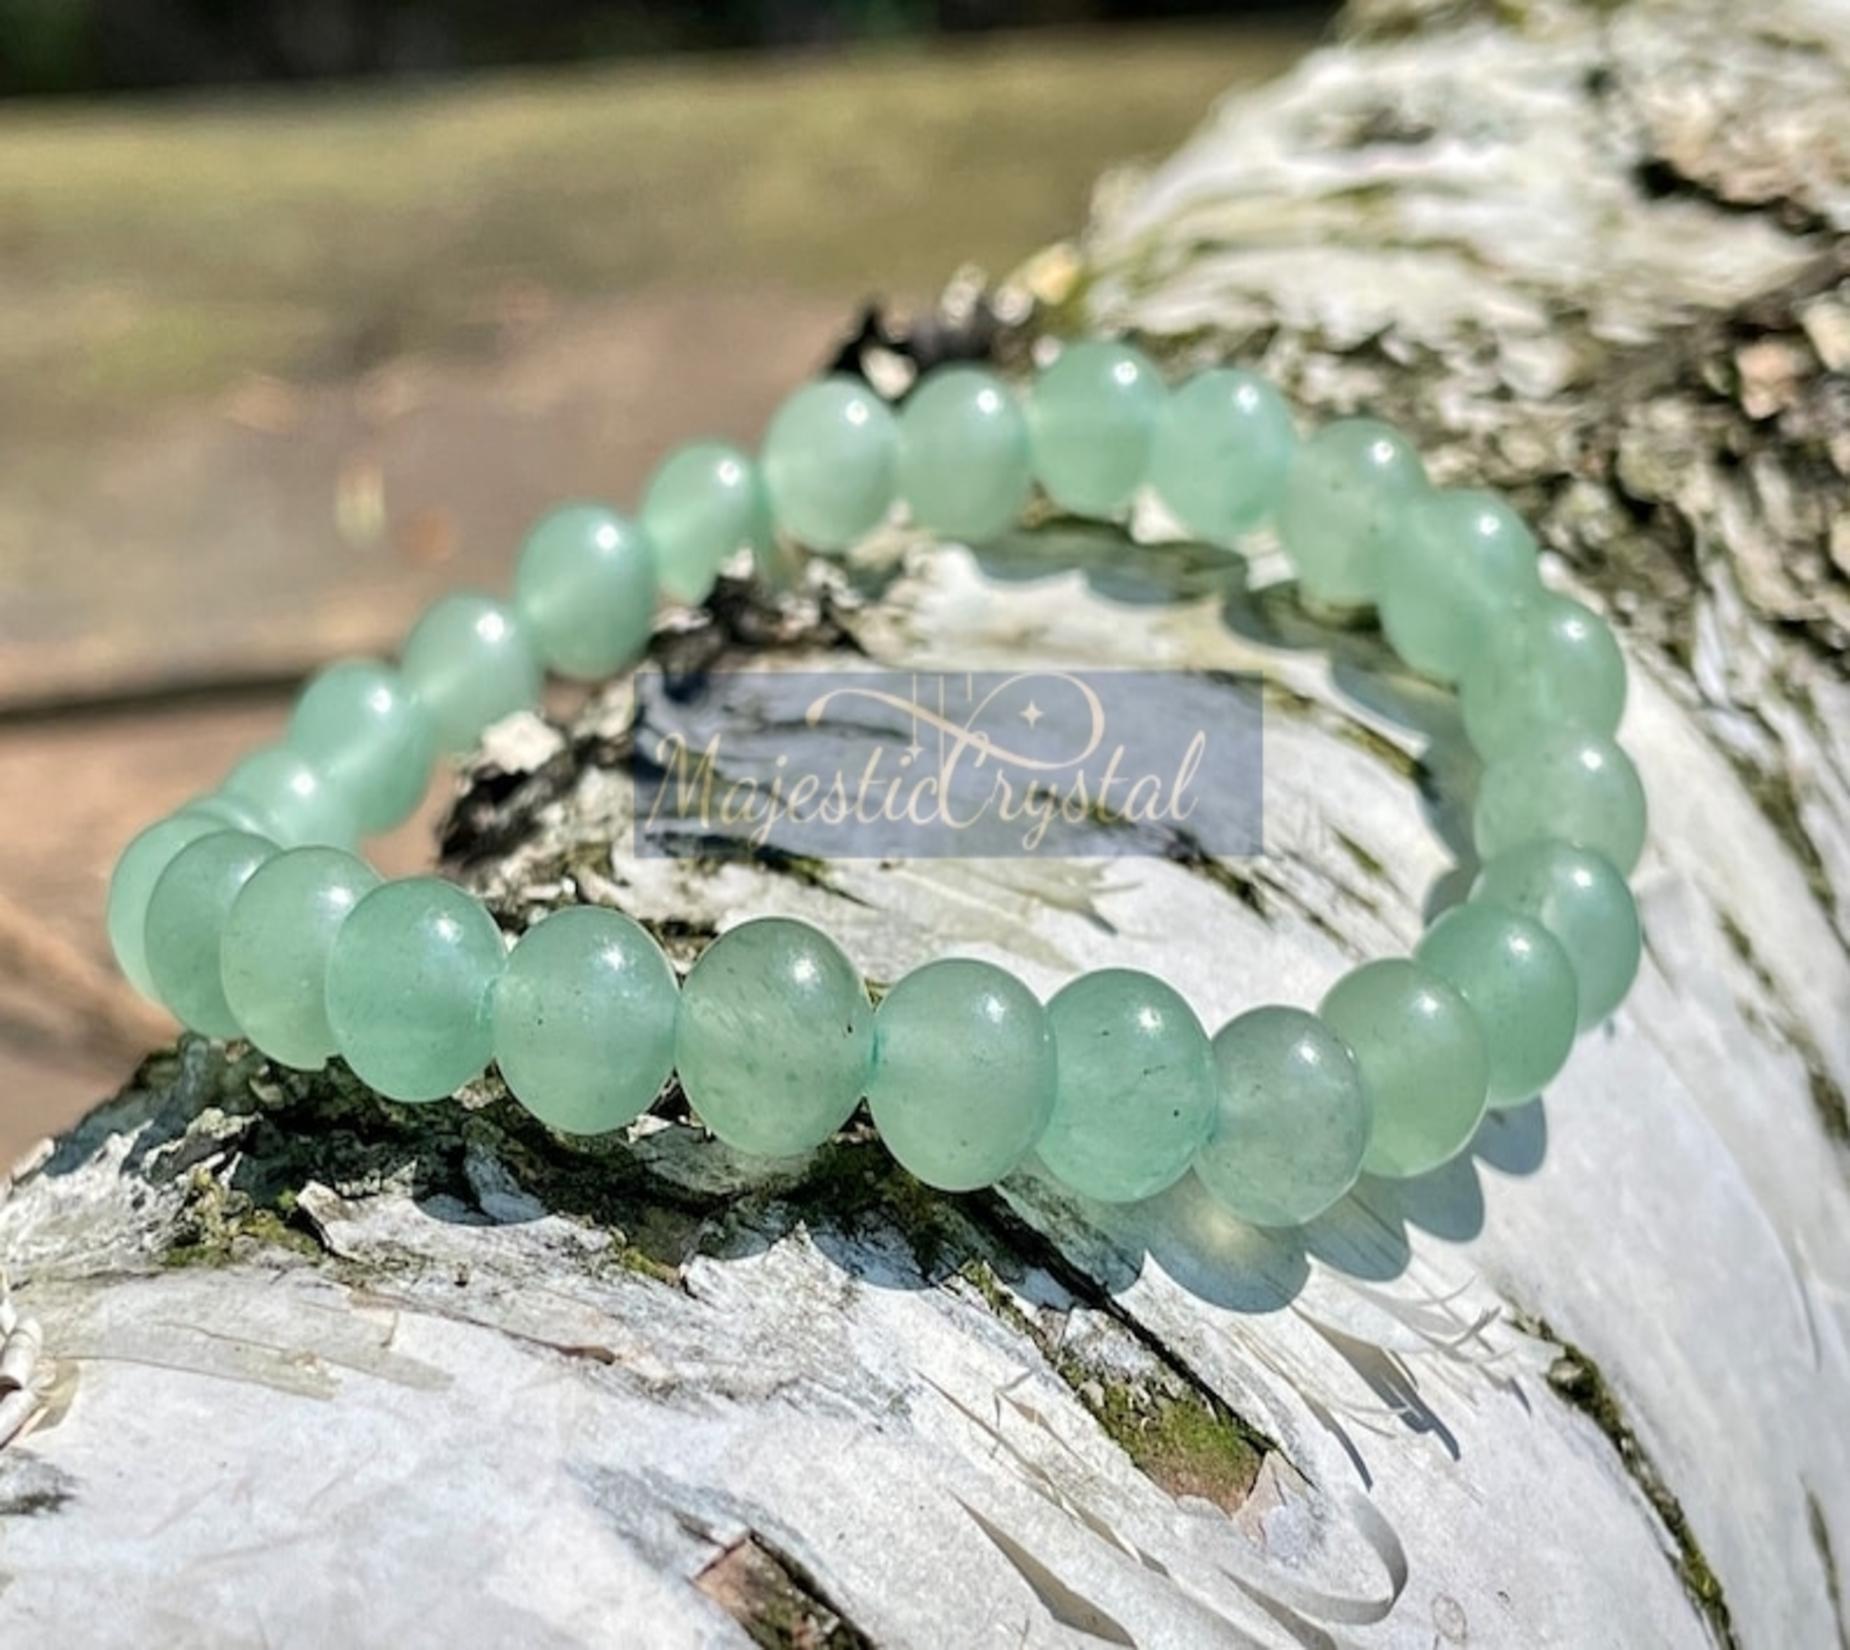
Majestic Crystals Mahogany Obsidian Beaded Bracelet
Type: Bracelets & Bangles
Brand: Majestic Crystals
Price: Rs. 1099
Majestic Crystals Mahogany Obsidian Beaded Bracelet